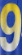
Number: 9